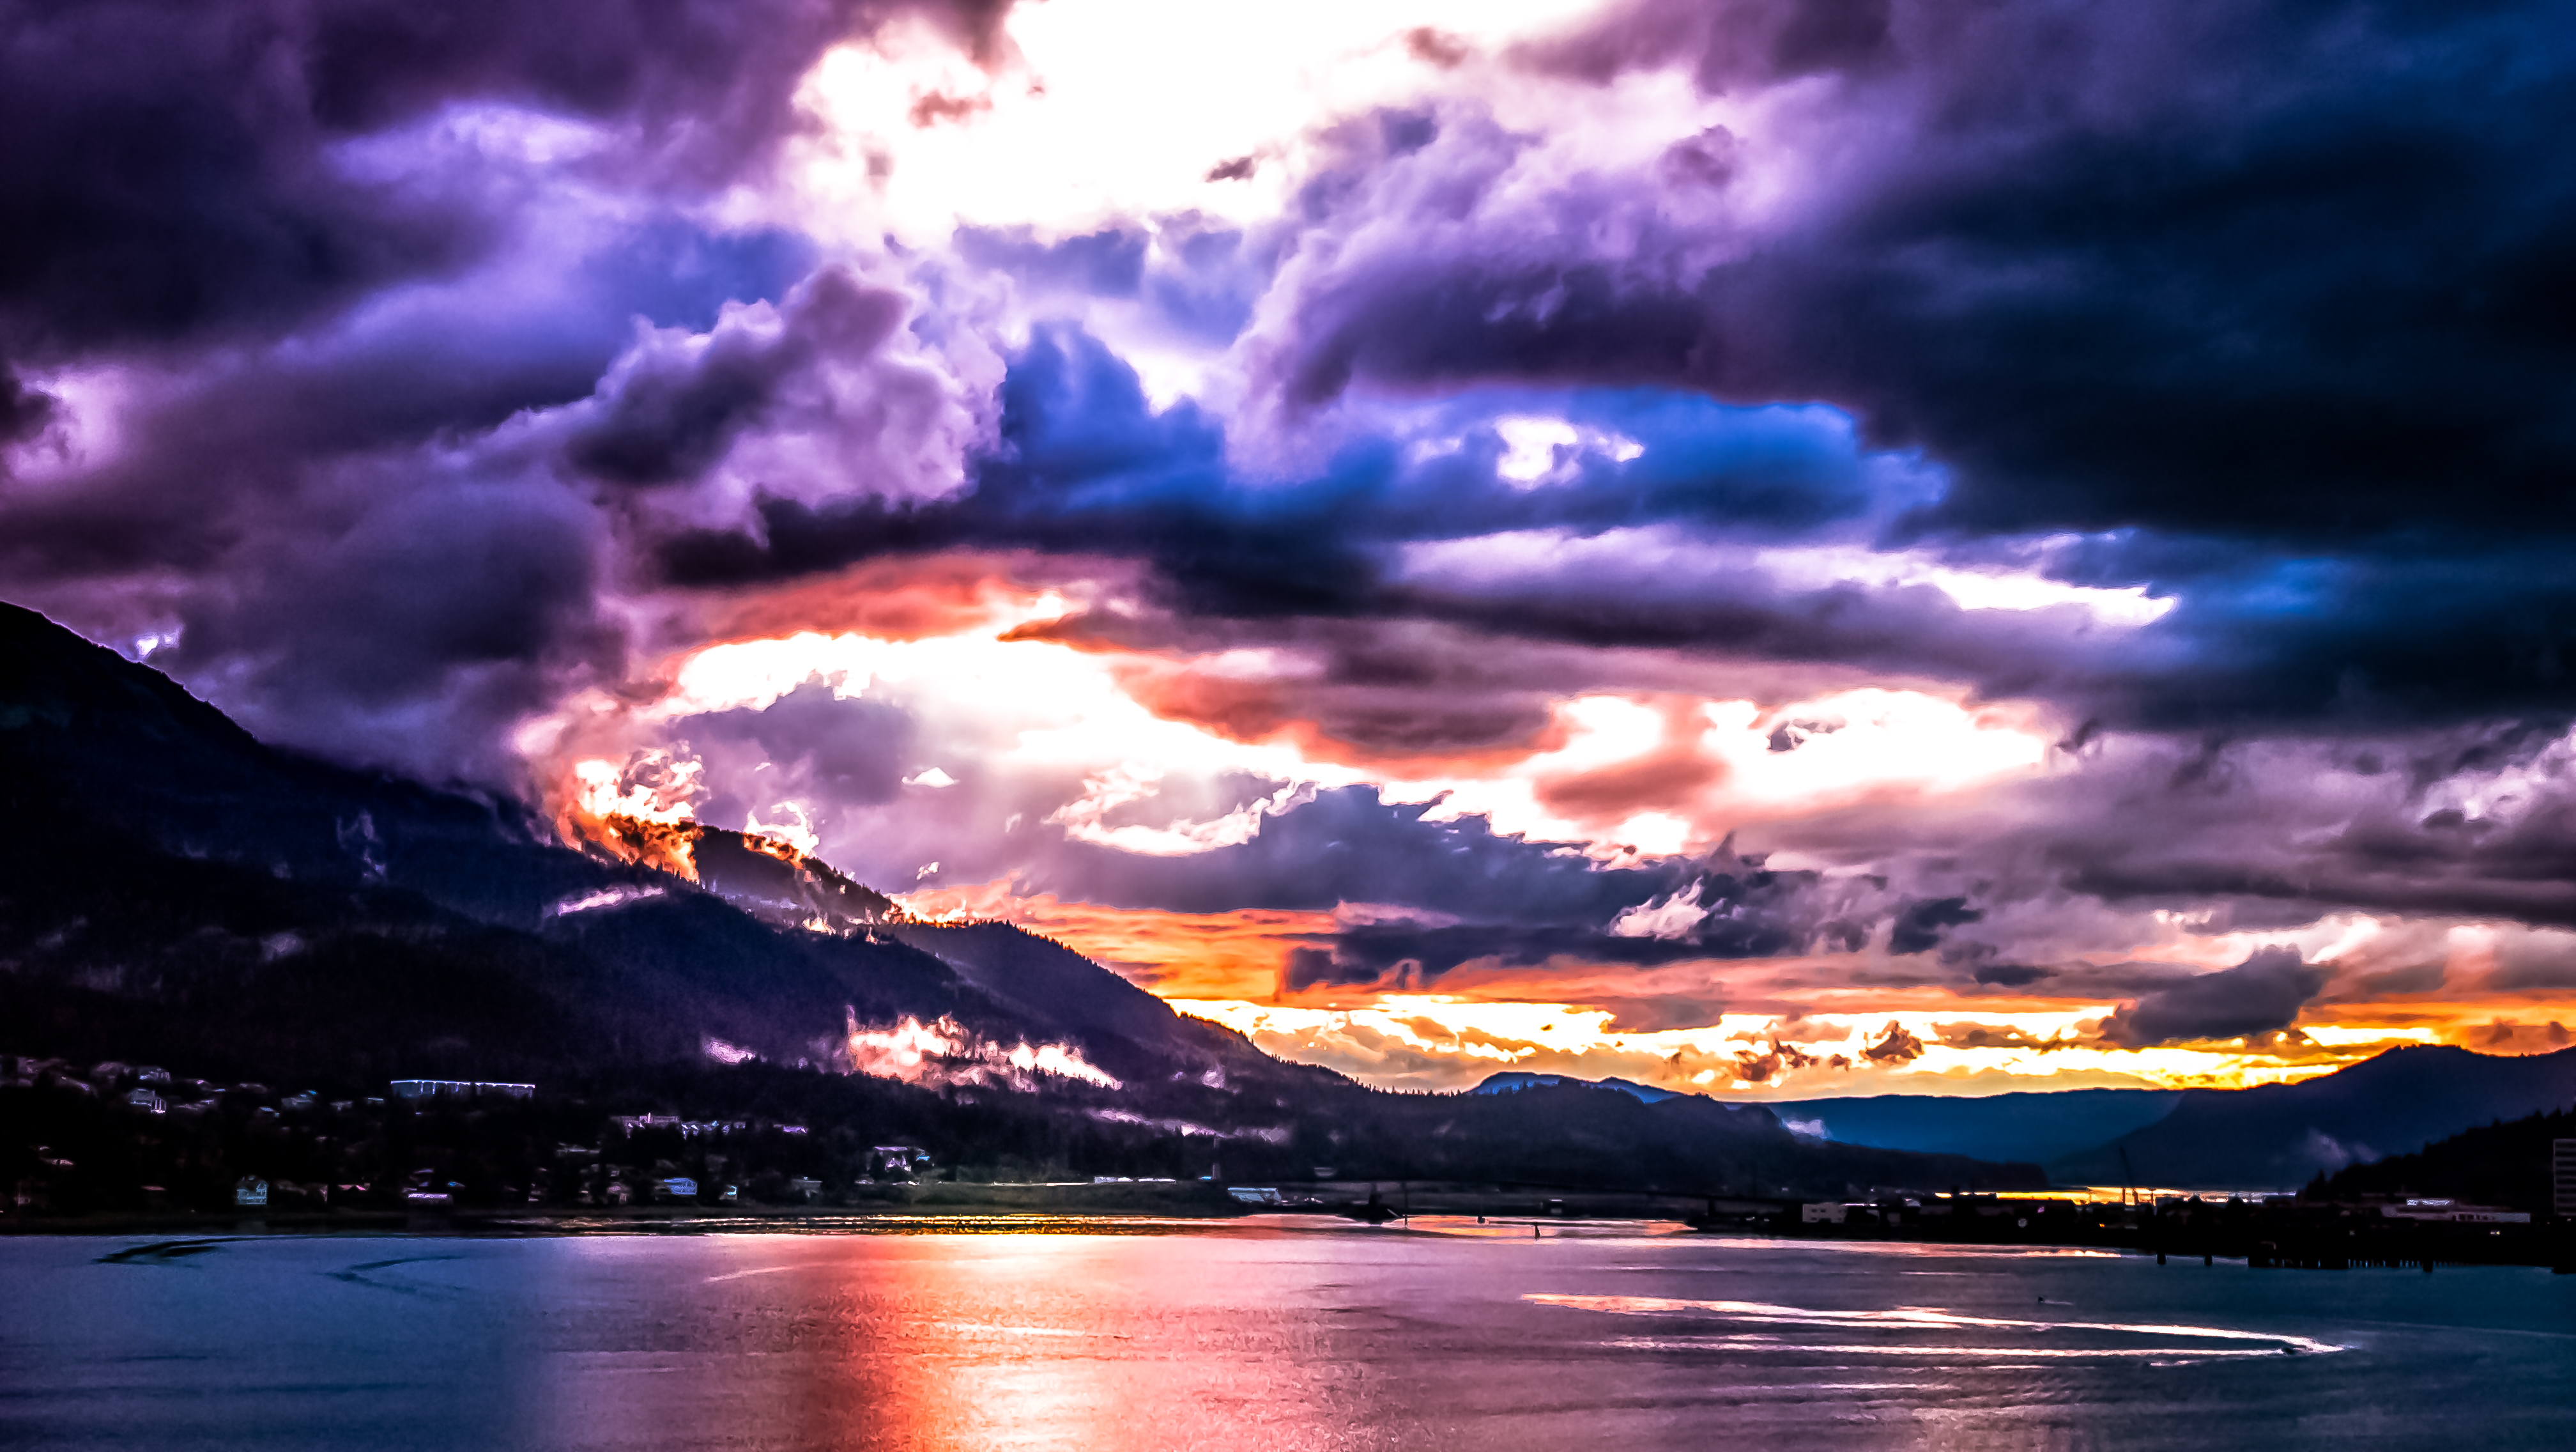
landscape, sea, water, ocean, horizon, mountain, cloud, sky, sun, sunrise, sunset, night, ray, dawn, atmosphere, ship, dusk, evening, orange, reflection, shine, color, usa, harbor, contrast, blue, yellow, cruise, hdr, violet, beautiful, dramatic, alaska, juneau, highlight, afterglow, meteorological phenomenon